Answer in natural language. Which object is closer to the camera taking this photo, bed or blue and white striped wooden bed? Choose between the following options: bed or blue and white striped wooden bed
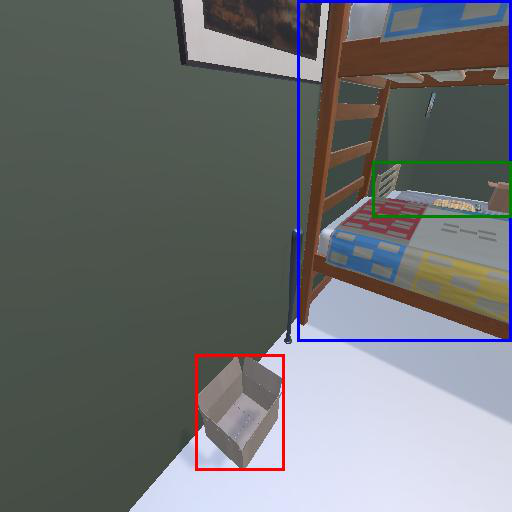
<answer>bed</answer>